Reorganisation loan affair

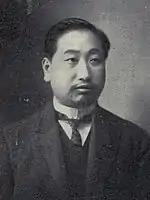
Xiong Xiling, Minister of Finance of the Republic of China (1912).

In February 1912, Puyi, the last emperor of China, abdicated from his position. It provided legitimacy for the newly established Beiyang government and allowed negotiations for the loan to resume. Once Yuan Shikai assumed the role of provisional President, he assigned Tang Shaoyi, his Premier and leader of the cabinet, to discuss financial loans with the China Consortium of foreign banks. Tang requested an emergency advance payment of 7 million taels (£85.2 million or US$110.8 million in 2021 value, inflation-adjusted) On 28 February, the consortium granted 2 million taels (£24.4 million or US$31.6 million in 2021 value, inflation-adjusted) for the government's use. On 2 March 1912, Yuan directed his Minister of Finance, Zhou Ziqi, to request an advance payment of 1 million taels (£12.2 million or US$15.8 million in 2021 value, inflation-adjusted).